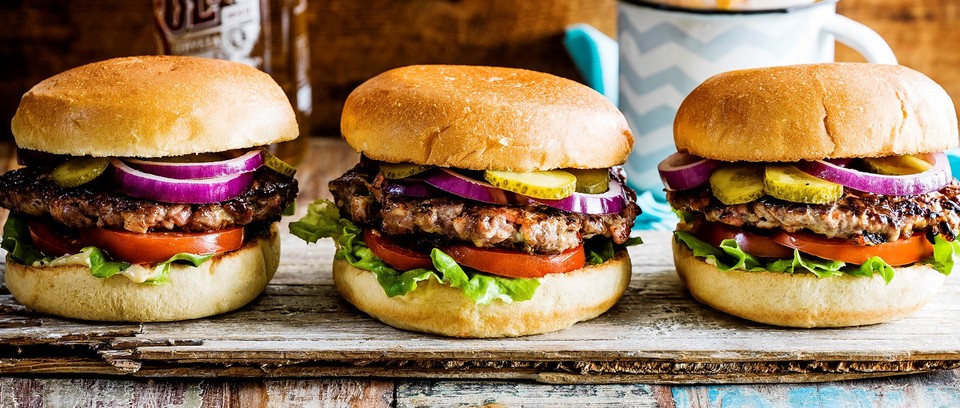
Dish: burger